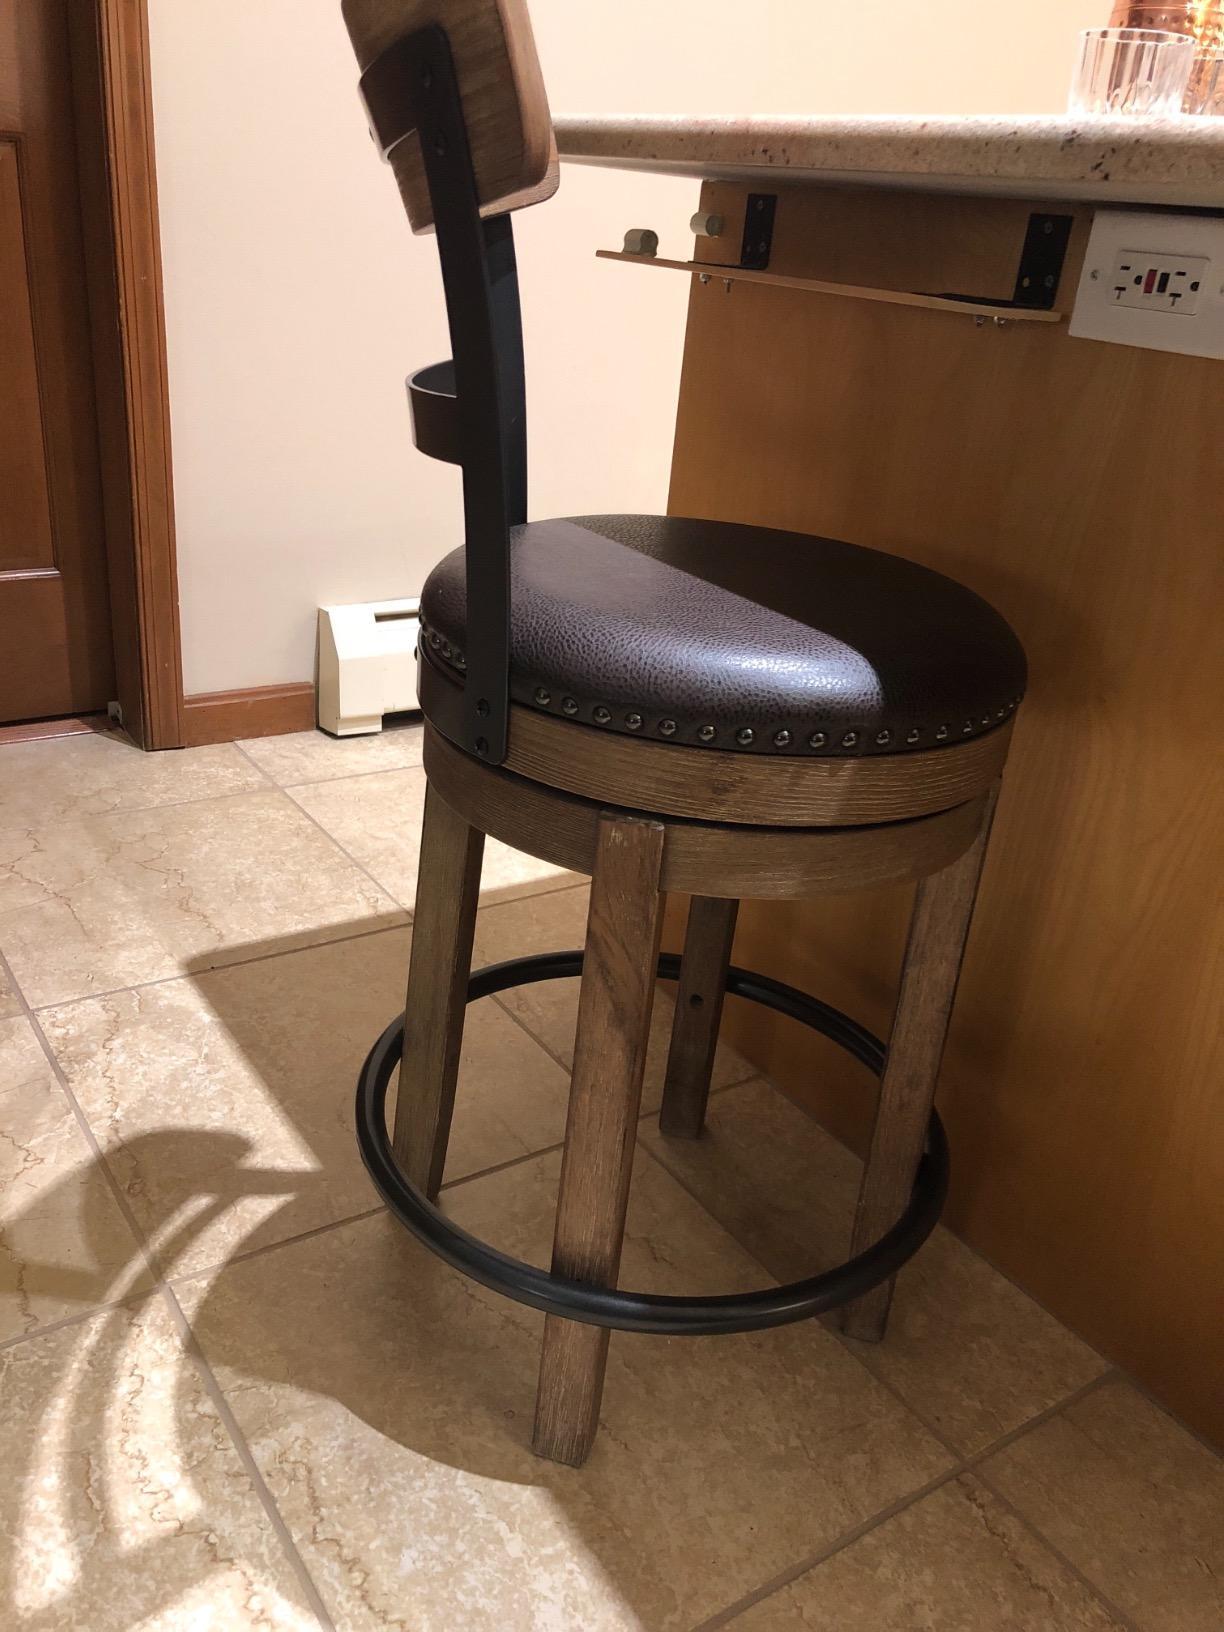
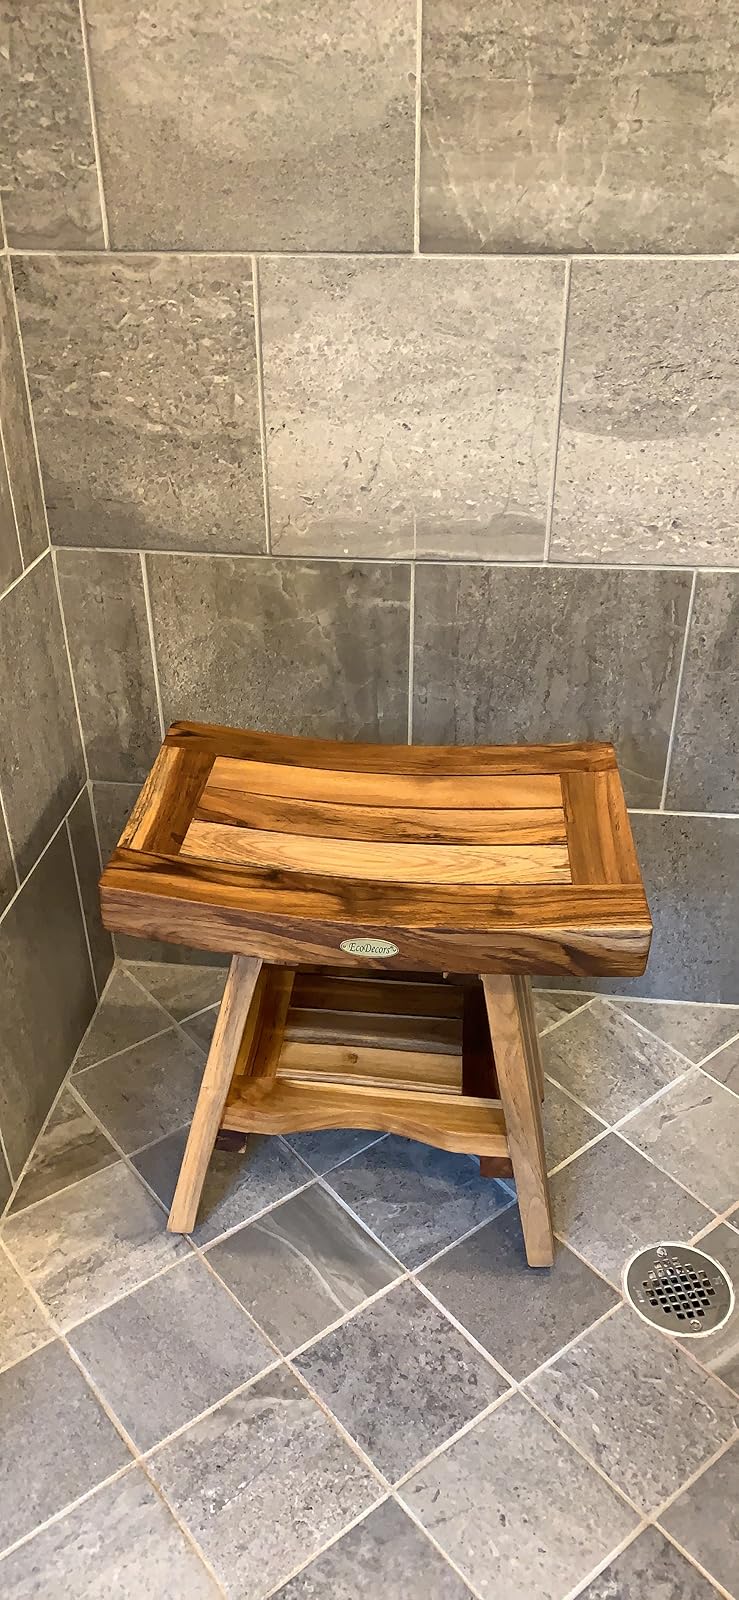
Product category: stool
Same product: no